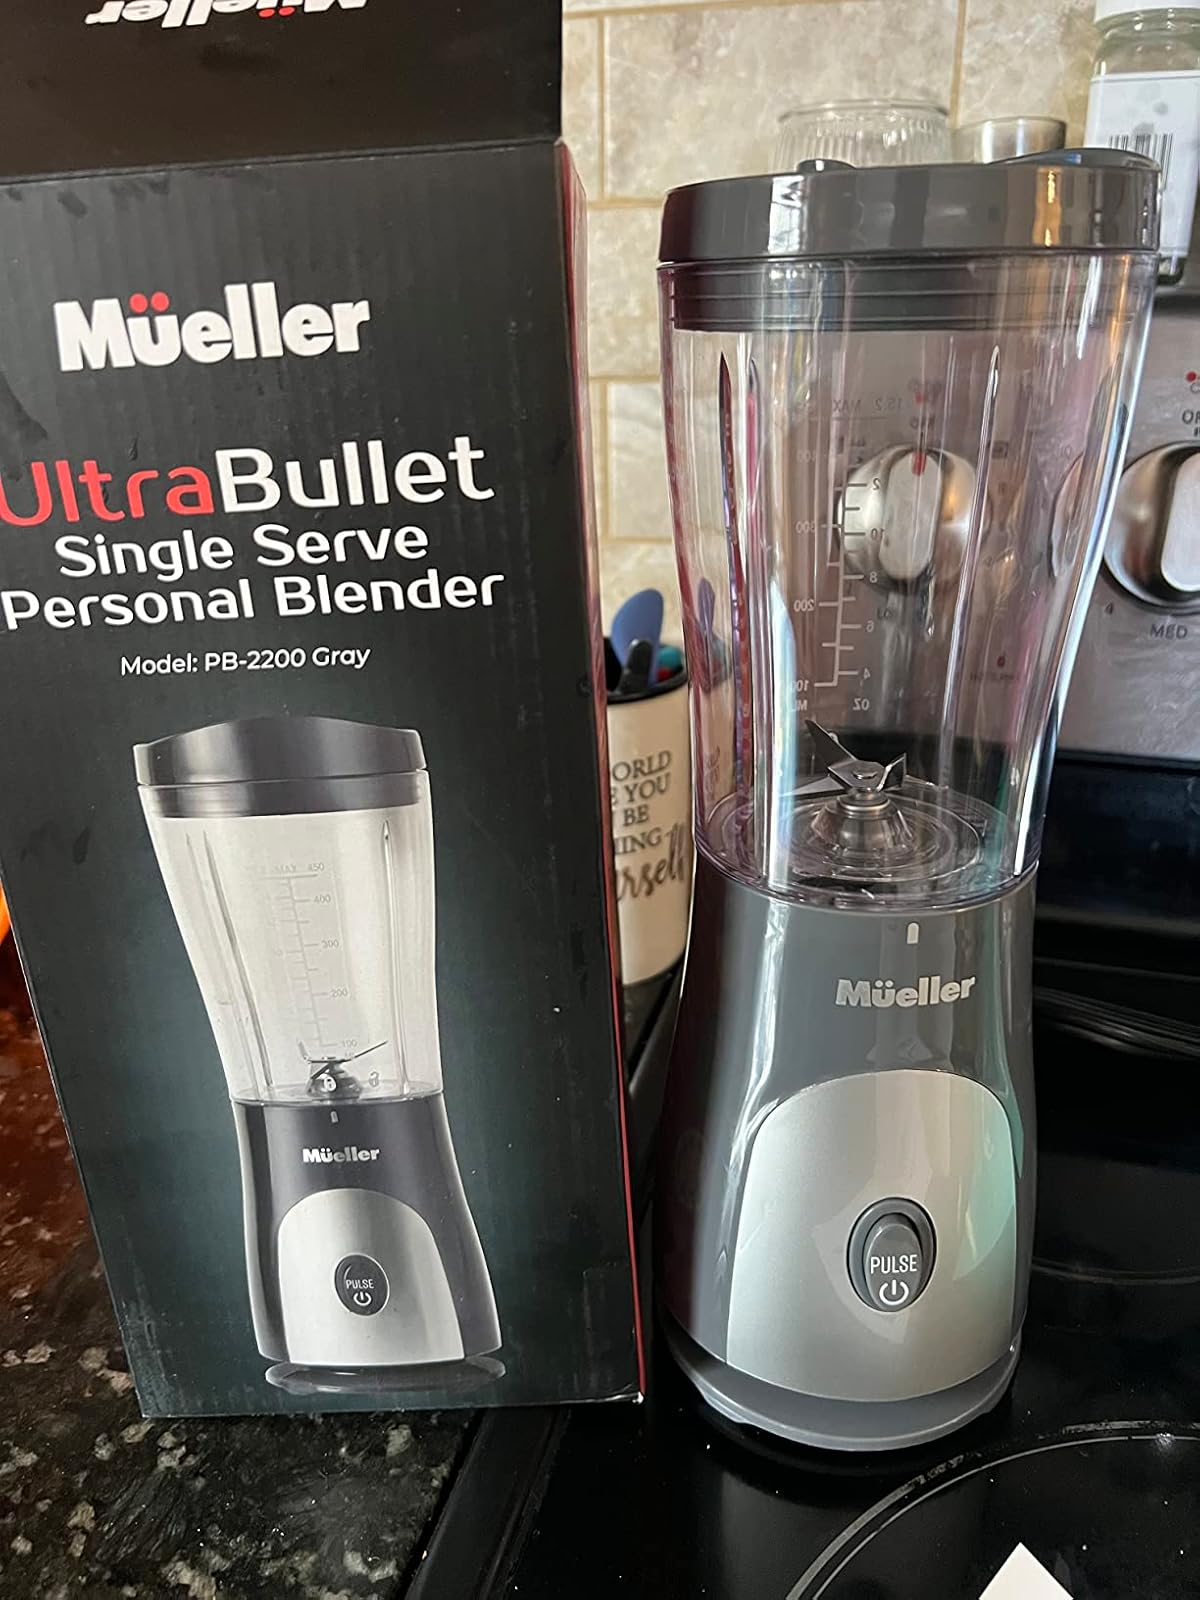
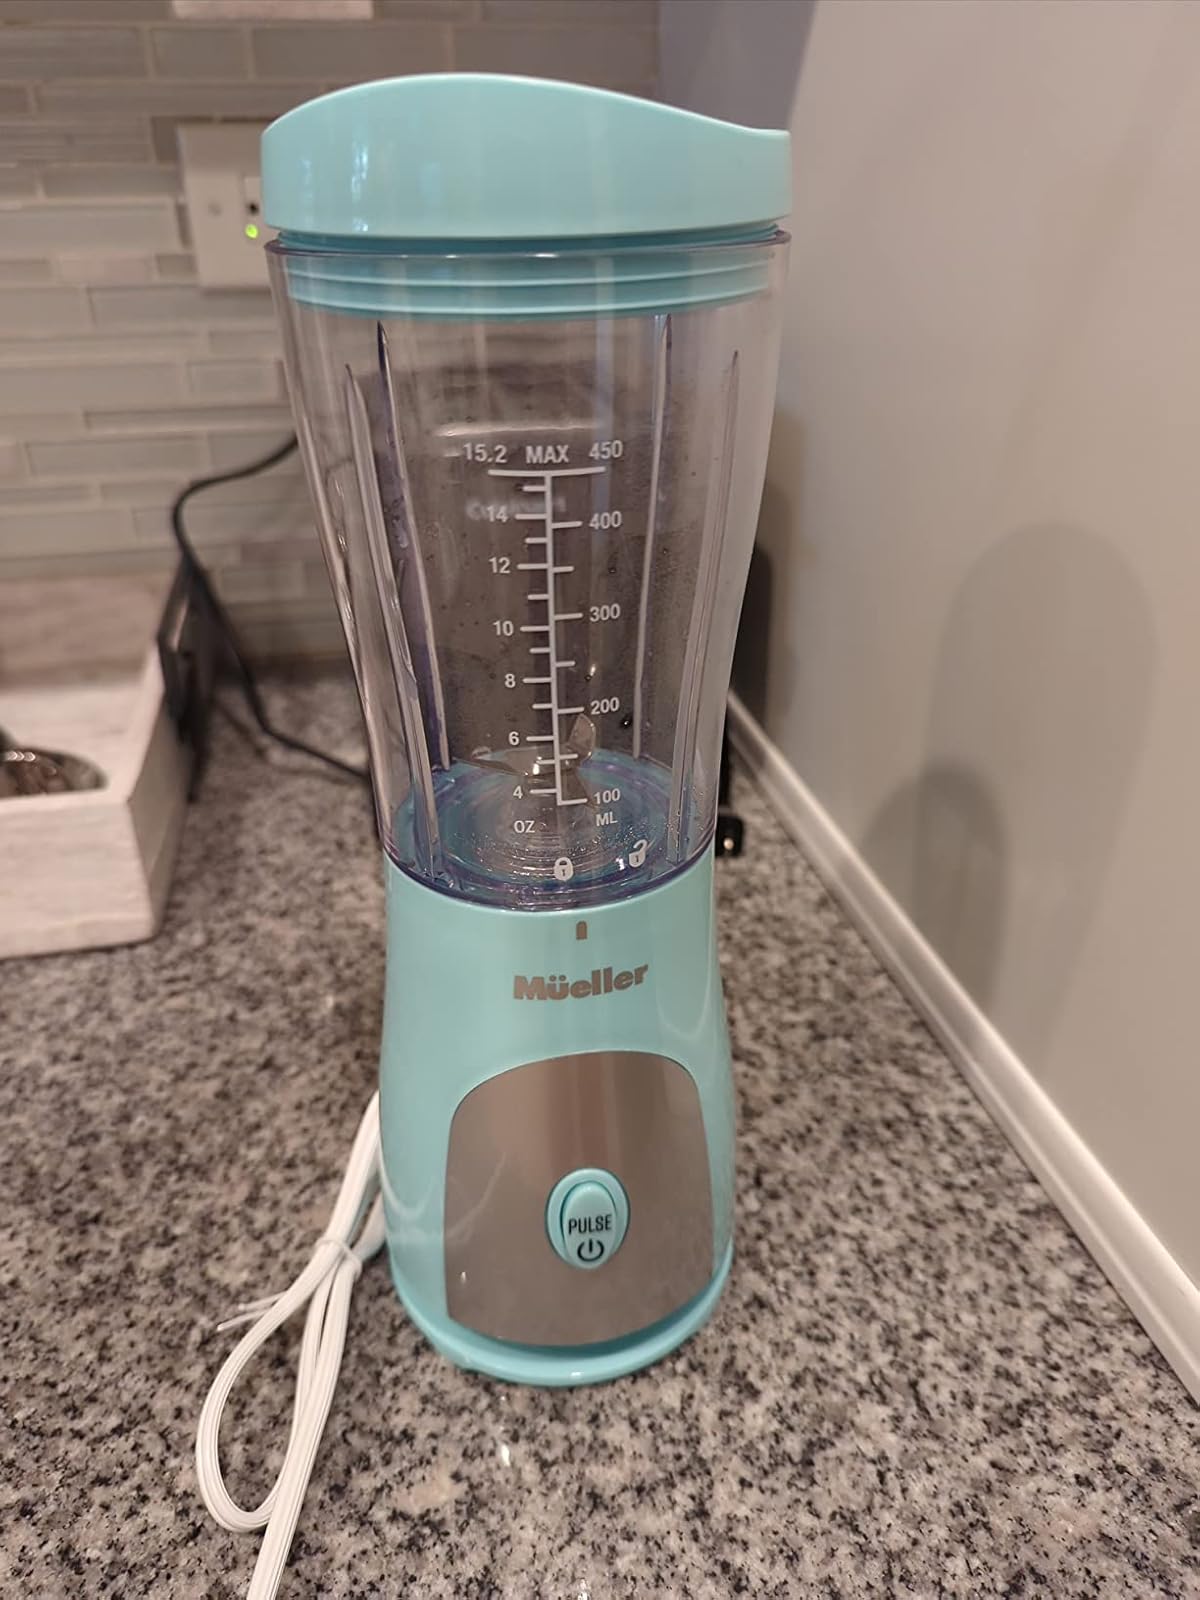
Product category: items_blender
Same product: no